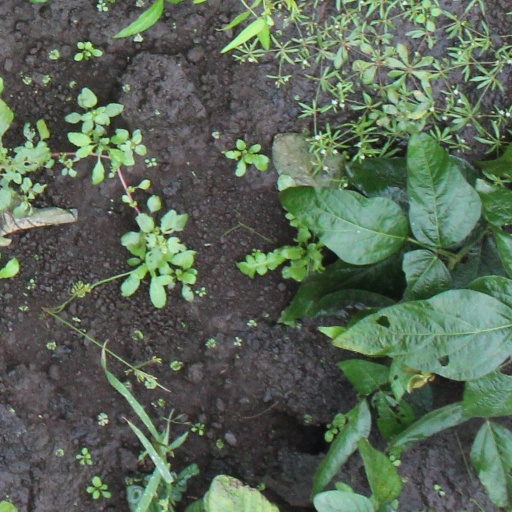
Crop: soybean